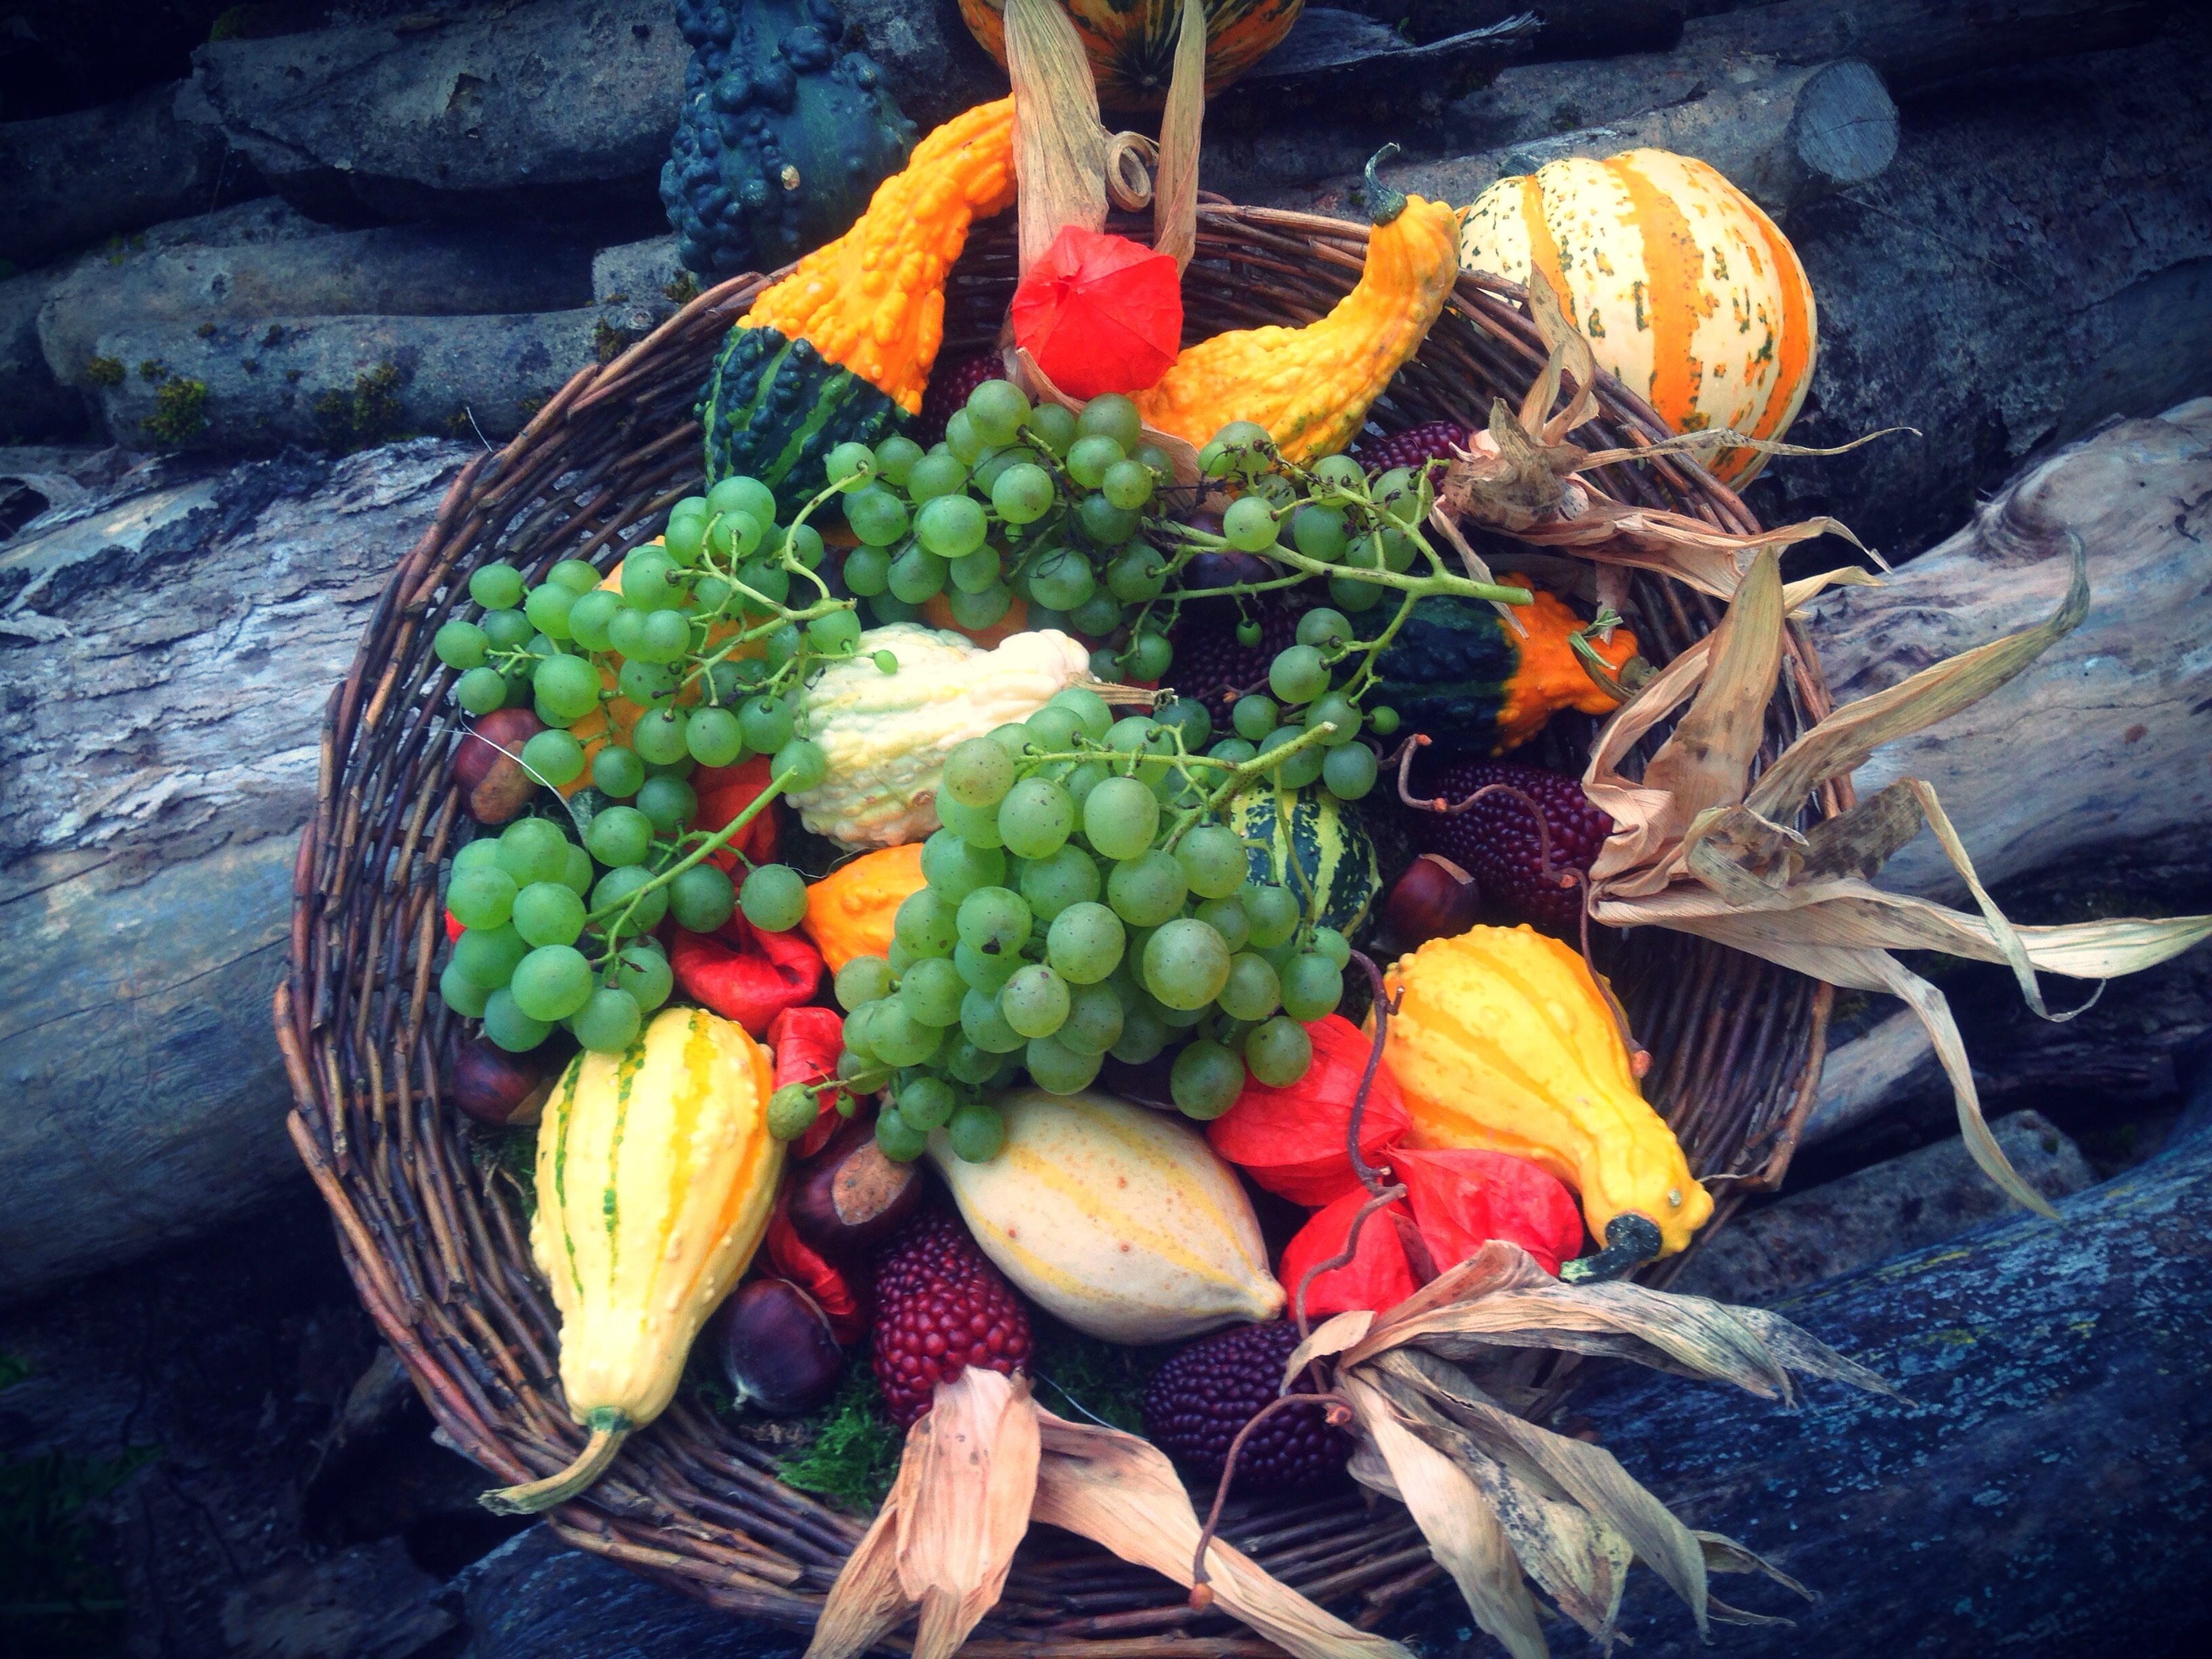
flower, dish, food, produce, vegetable, still life, painting, thanksgiving, fruits, autumn decoration